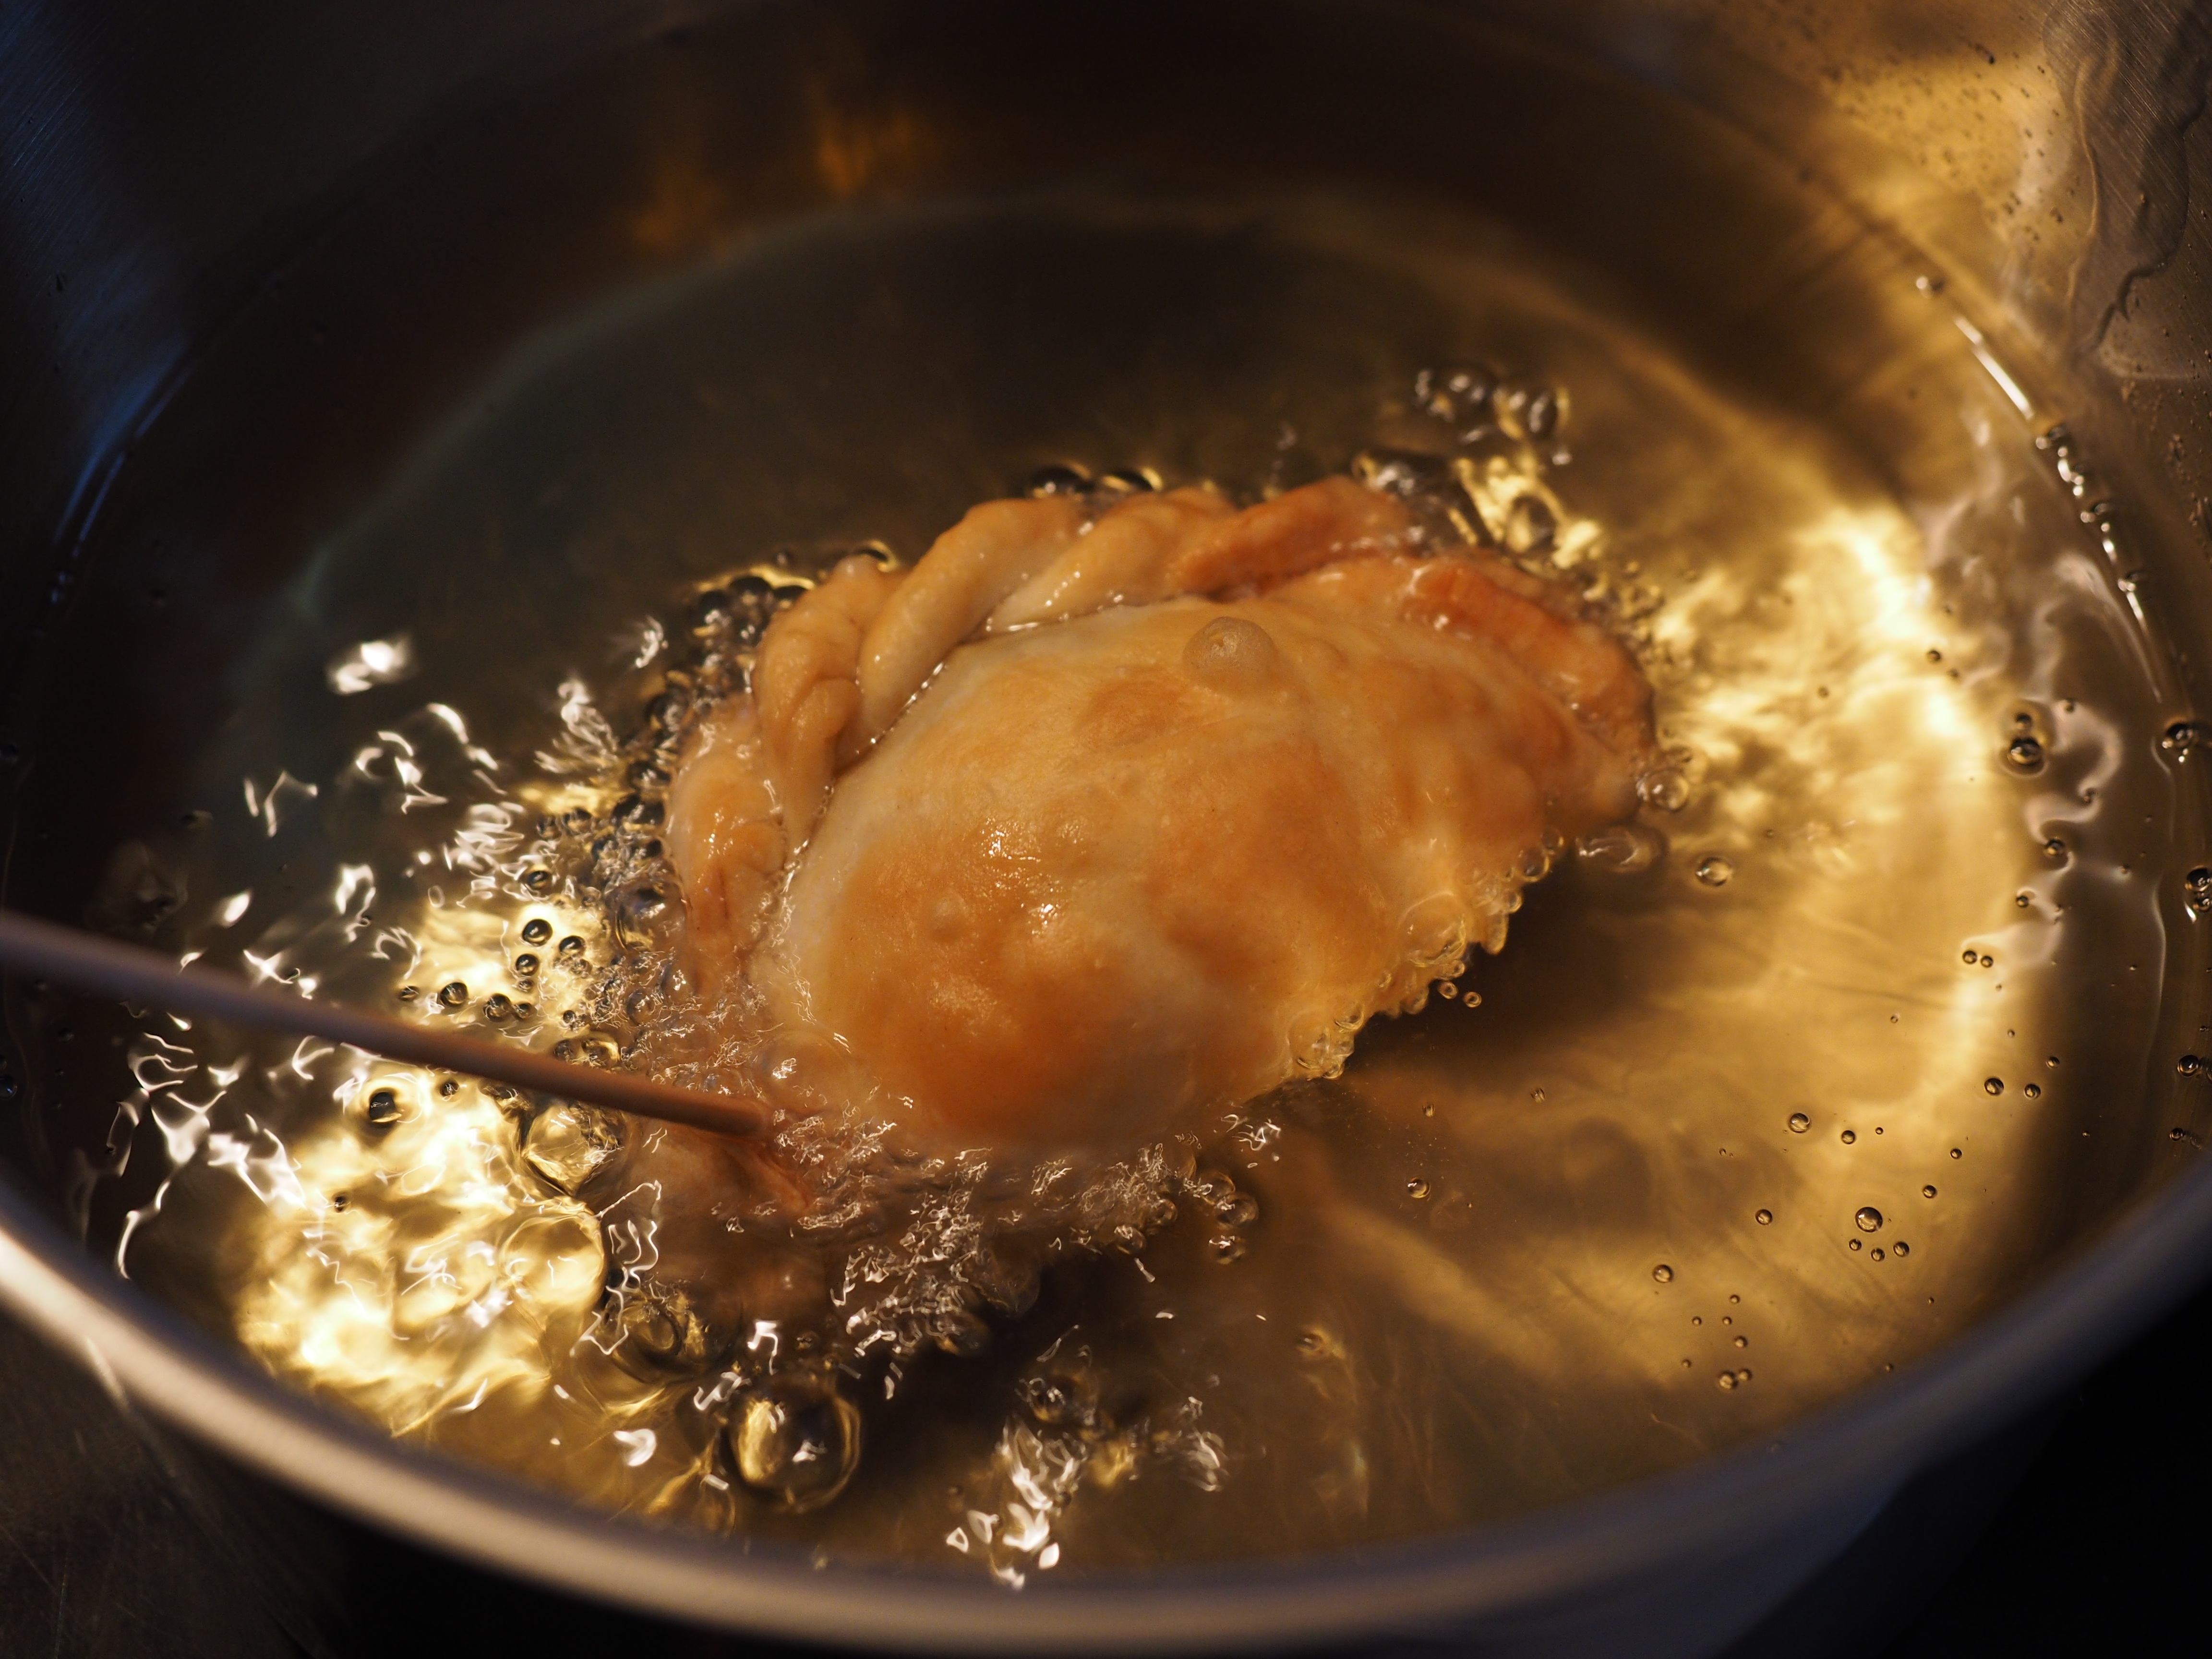
pot, dish, food, cooking, produce, eat, meat, lunch, cuisine, delicious, cook, asian food, main course, hearty, court, oil, filled, deep fry, gravy, empanada, pastry bag, intracorneal